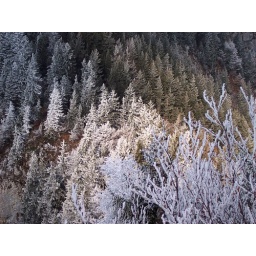
Sunspot on iced trees in the mountains